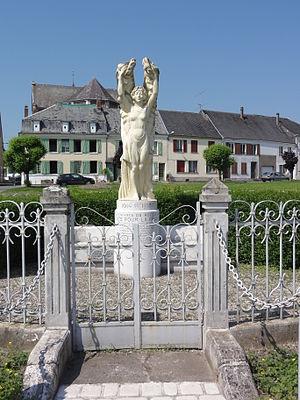
Rocquigny (Ardennes) Monument aux morts
Rocquigny est une commune française, située dans le département des Ardennes en région Grand Est.